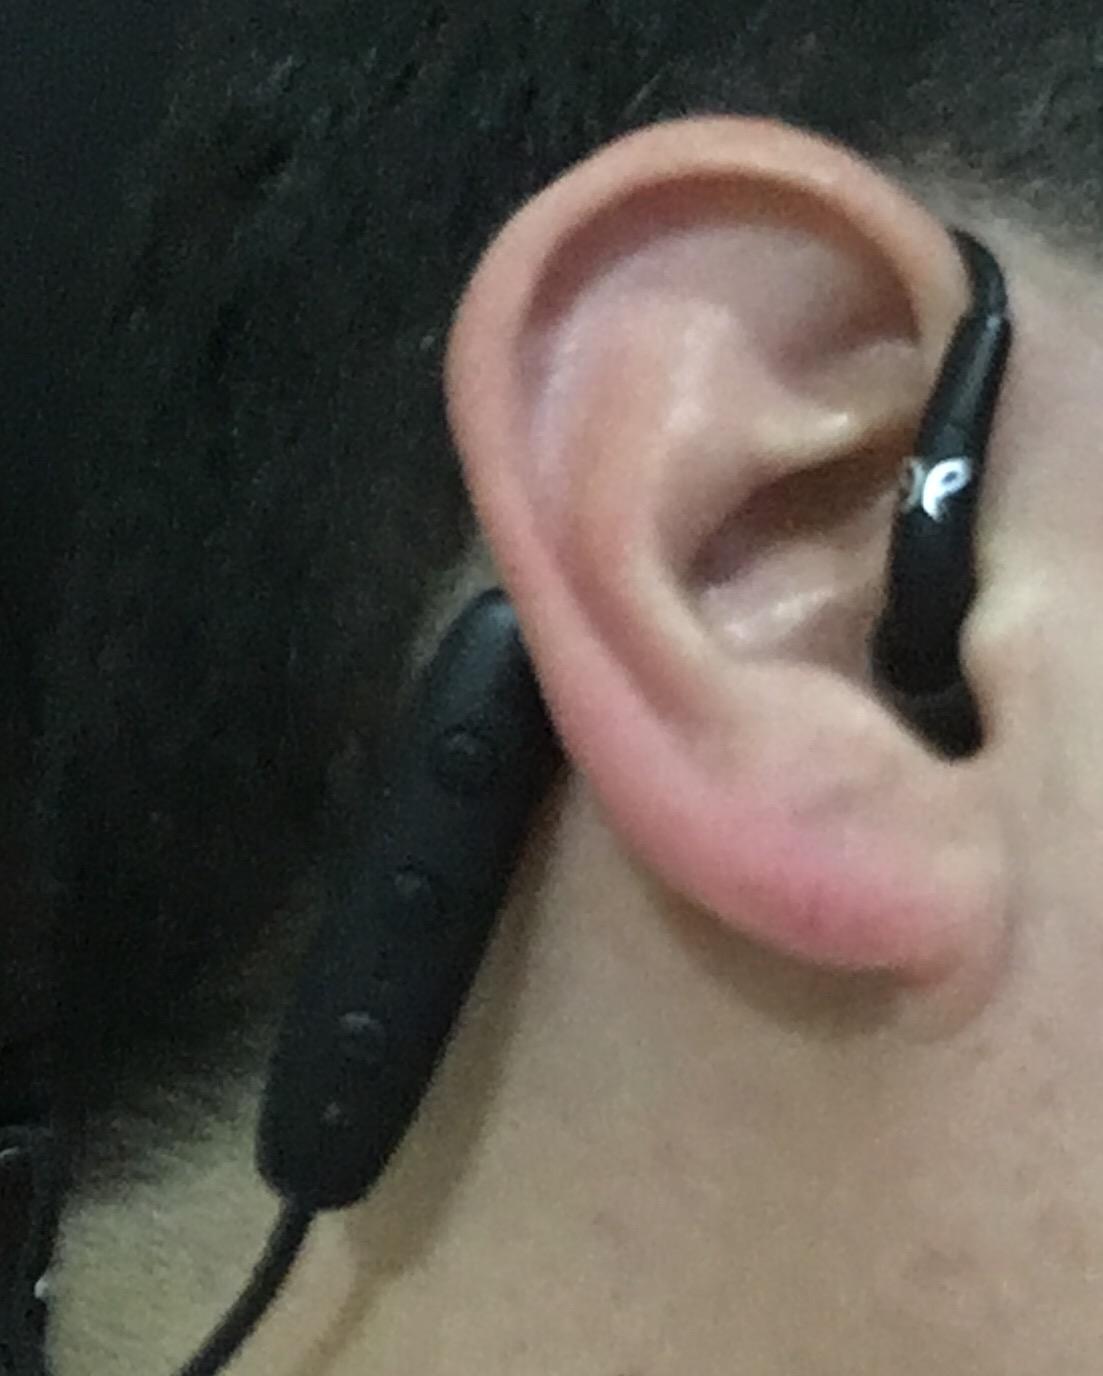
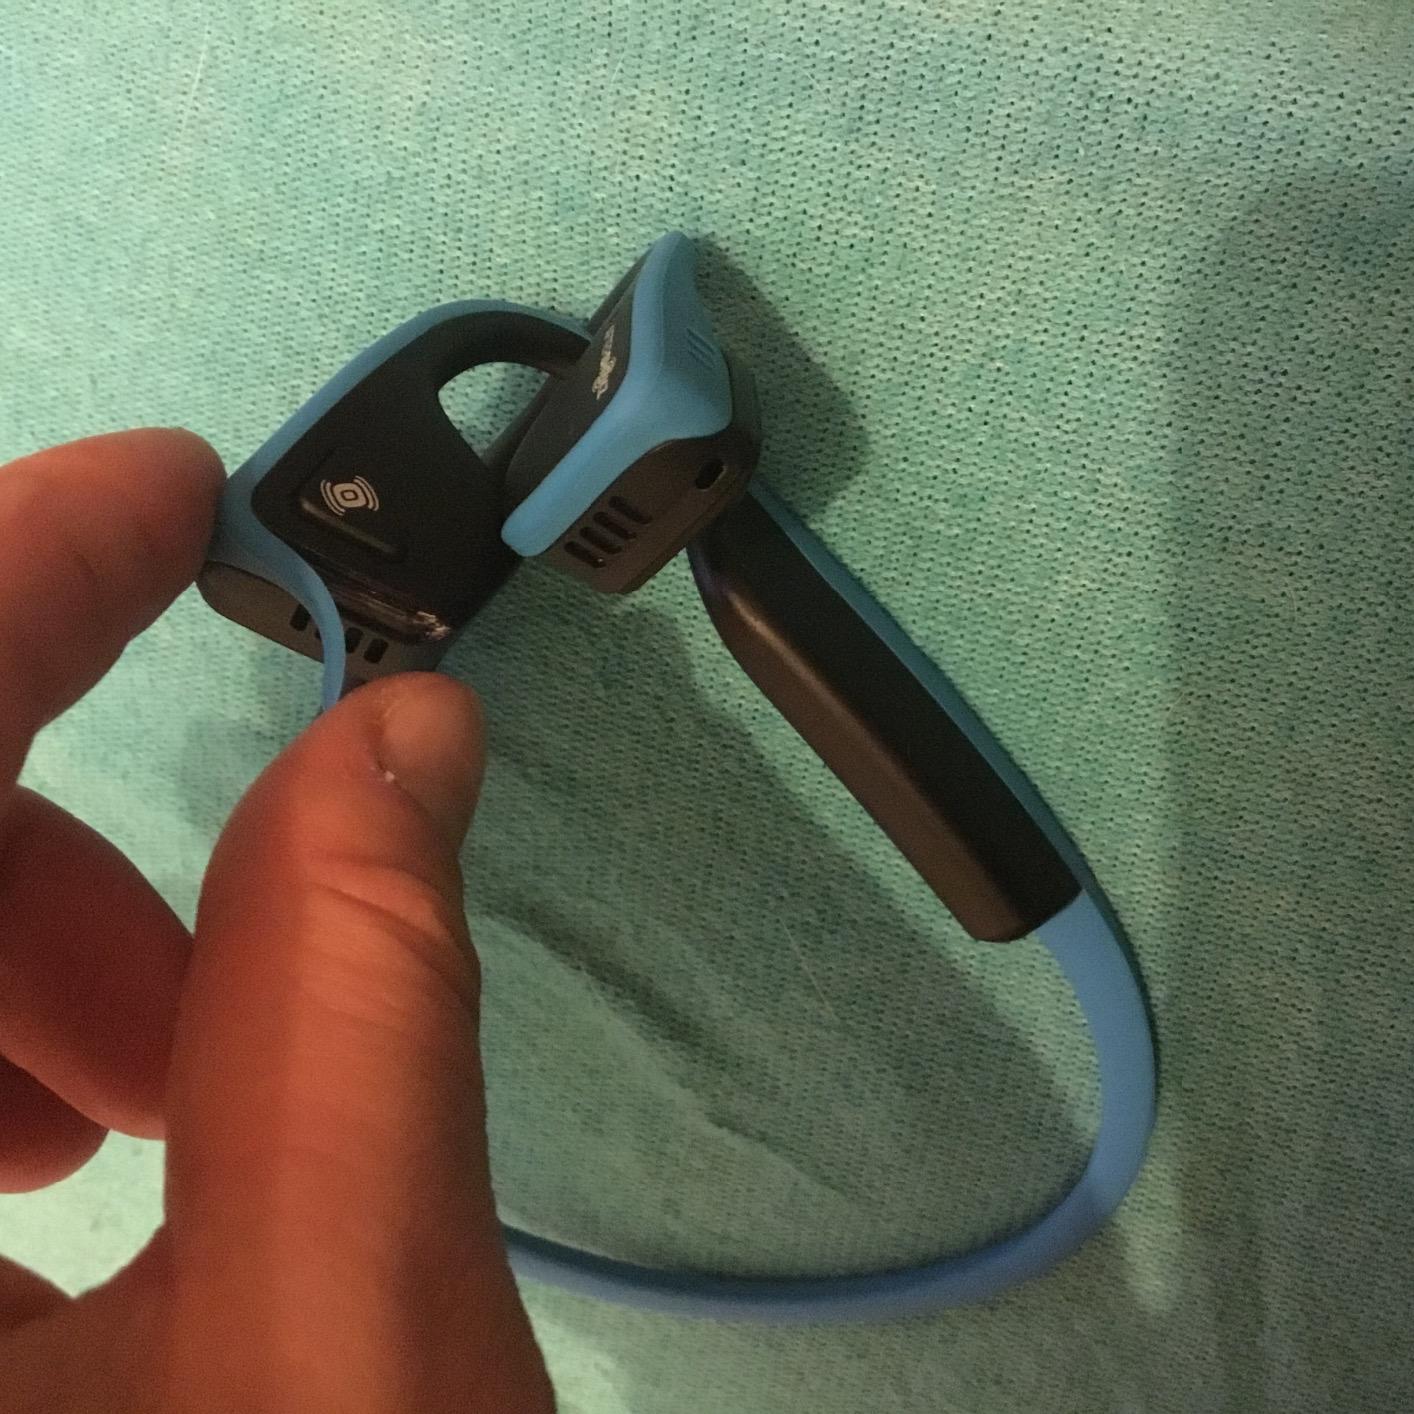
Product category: headphones
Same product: no